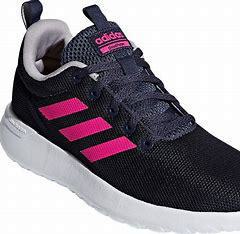
Brand: Adidas
Model: Lite Racer CLN